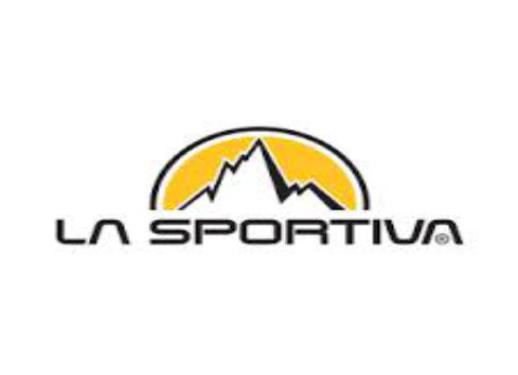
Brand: la sportiva
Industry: Sports